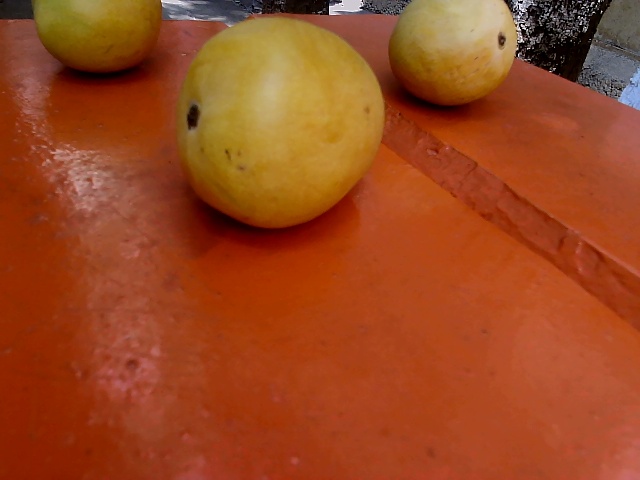
Label: Ripe_Mango